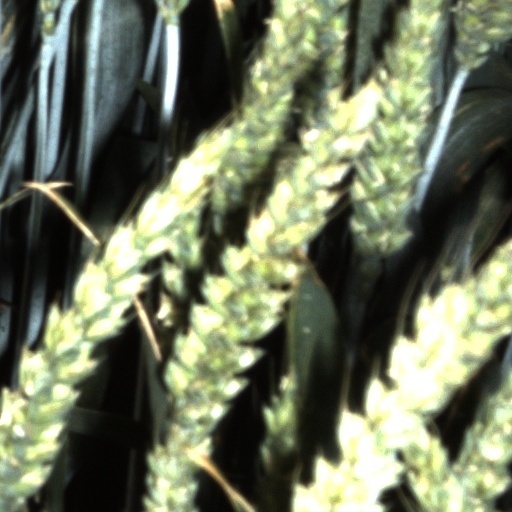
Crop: wheat